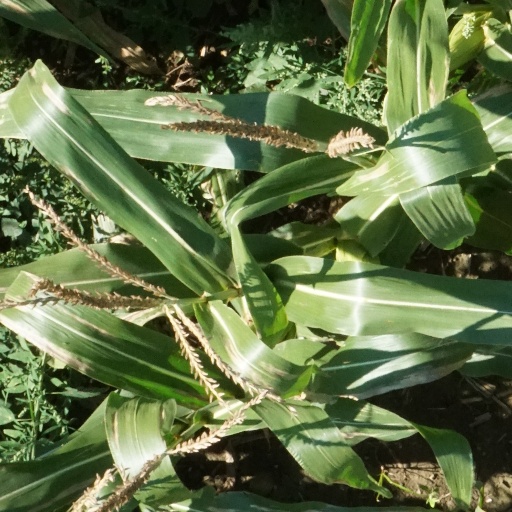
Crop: maize; corn